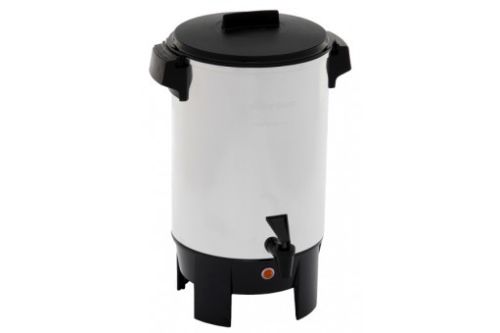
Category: coffee maker